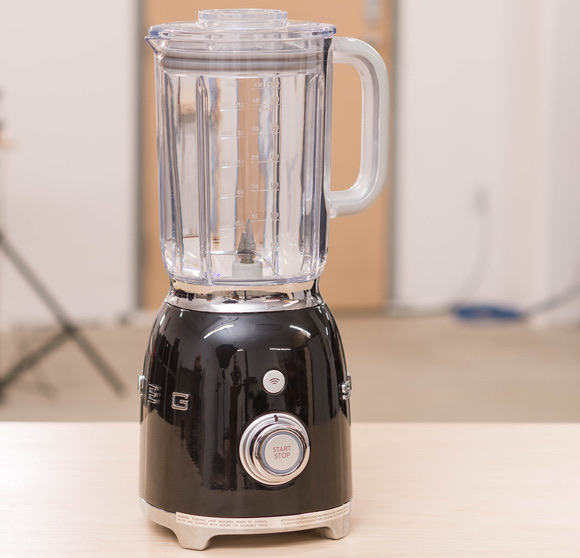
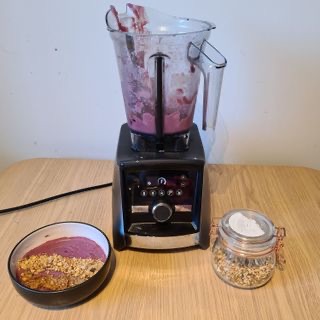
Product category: items_blender
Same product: no